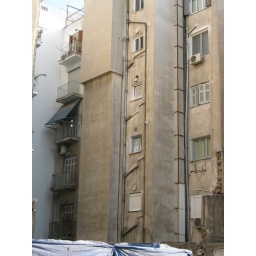
This is the back side of an apartment building exposed when the old traditional house in front of it was demolished